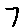
Label: 7